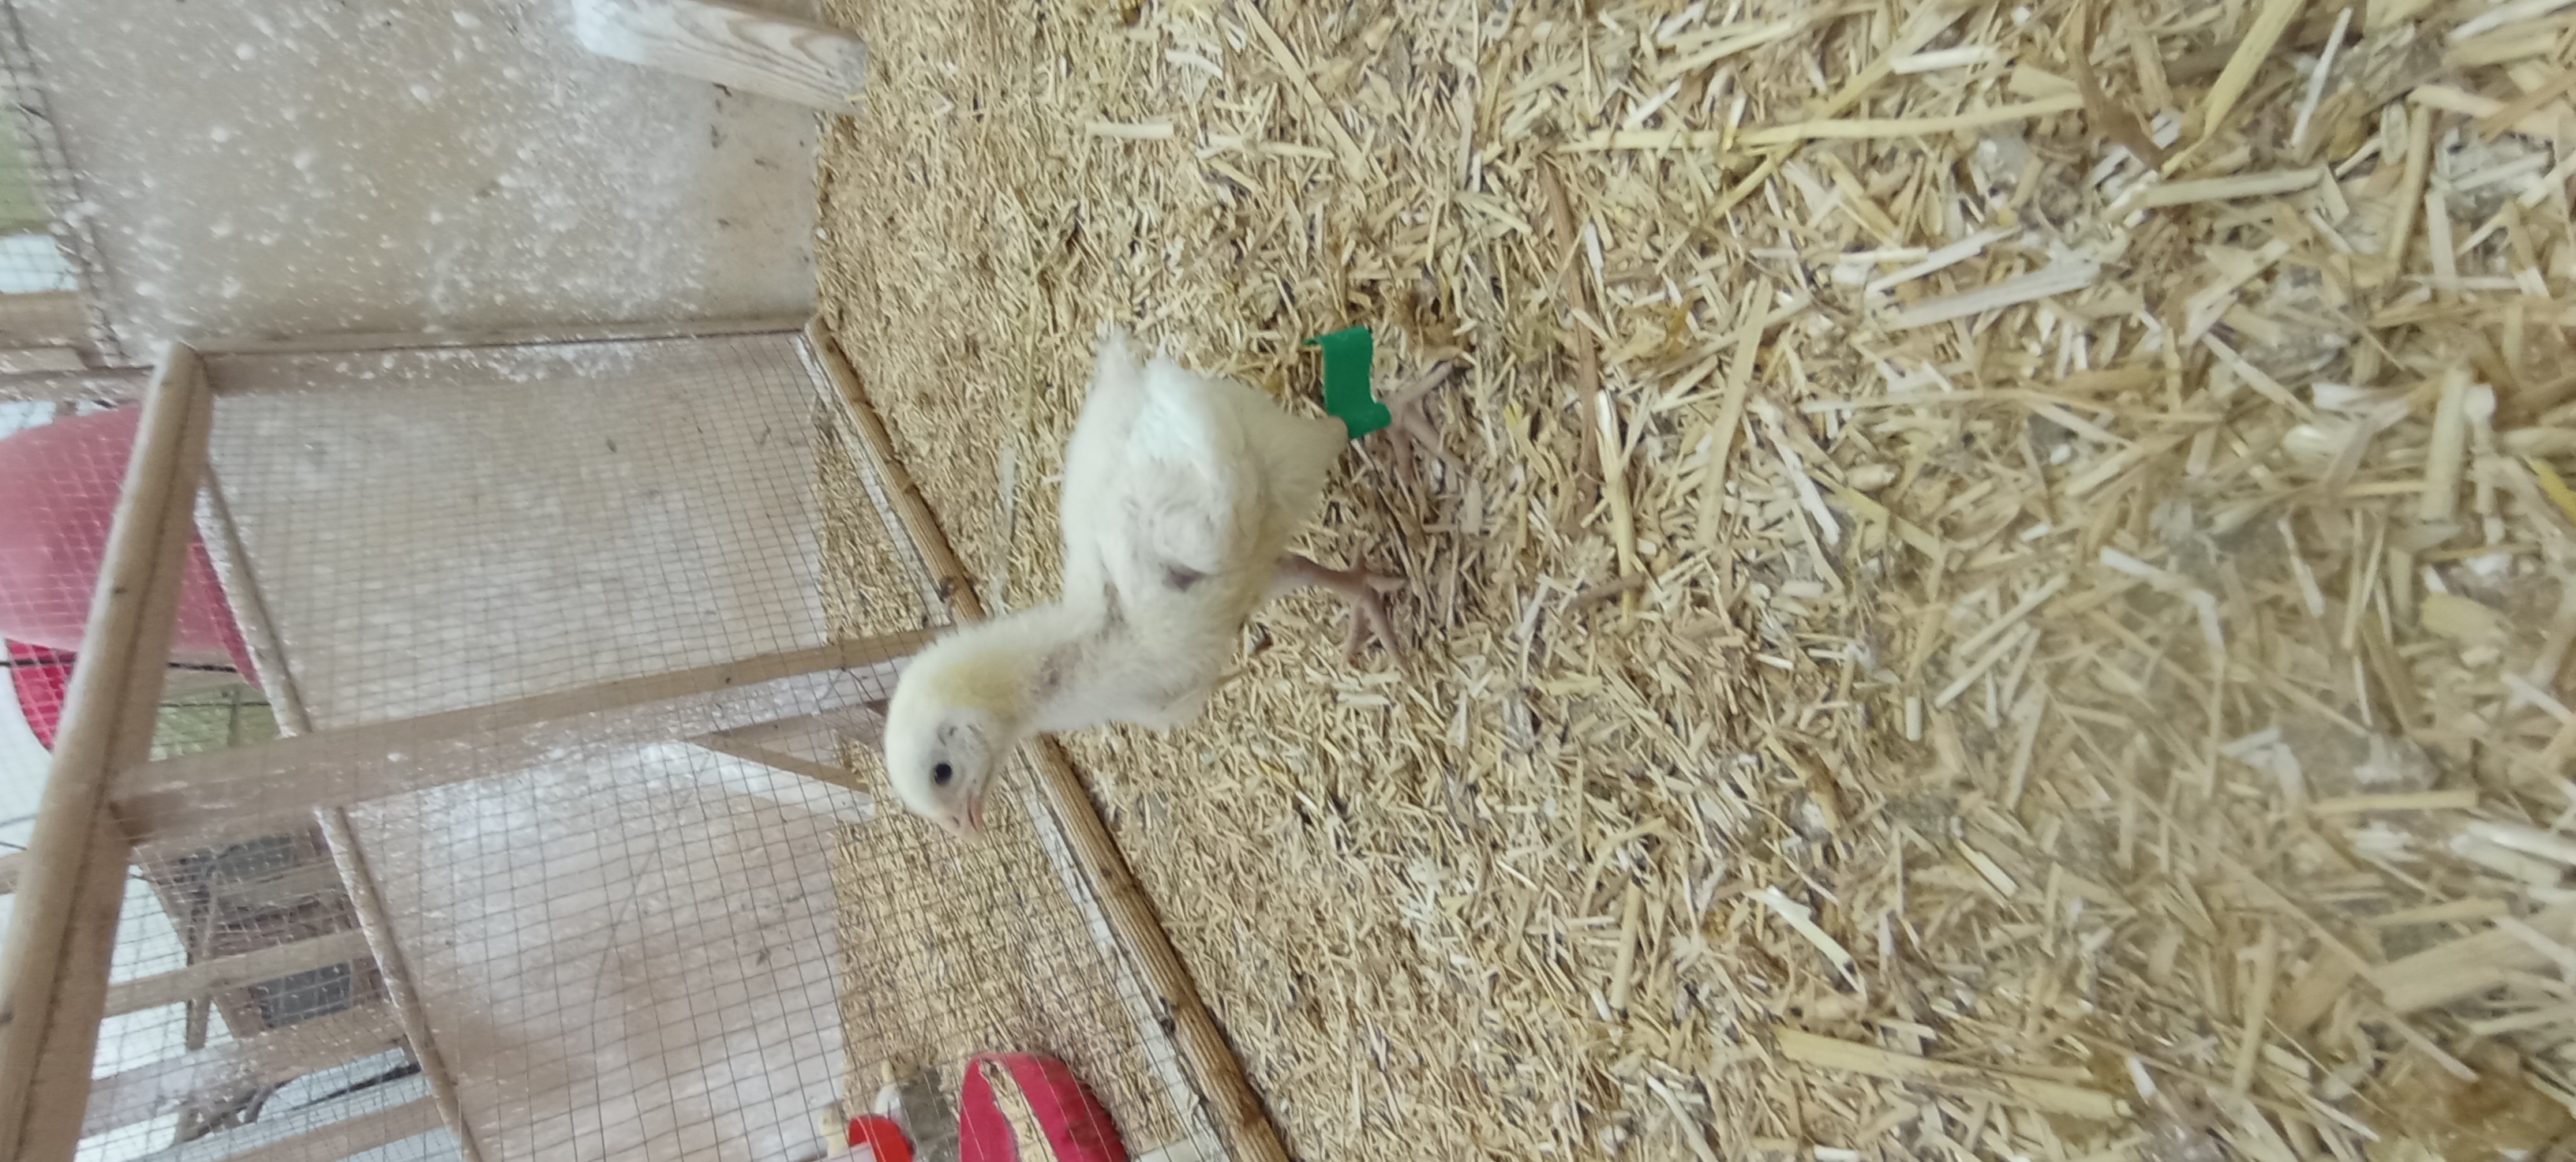
Weight: 217 g